Cornbread

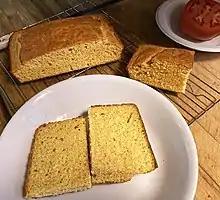
Pan-baked Southern-style cornbread, made with yellow cornmeal.

Skillet-fried or skillet-baked cornbread (often simplified to cornbread or skillet bread) is a traditional staple in the rural United States, especially in the South. This involves heating bacon drippings, lard or other oil in a heavy, well-seasoned cast-iron skillet in an oven, and then pouring a batter made from cornmeal, egg, and milk directly into the hot grease. The mixture is returned to the oven to bake into a large, crumbly and sometimes very moist cake with a crunchy crust. This bread tends to be dense and is usually served as an accompaniment rather than as a bread served as a regular course. In addition to the skillet method, such cornbread also may be made in sticks, muffins, loaves or baking pans.